Blundeston

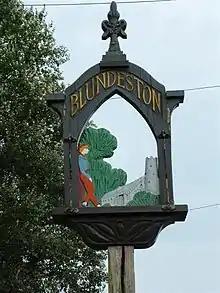
Blundeston village sign, featuring David Copperfield.

The character David Copperfield in the Charles Dickens novel of the same name was born at "Blundestone" and a number of local landmarks are referenced in the novel. It is not known whether Dickens ever visited Blundeston, but from letters he wrote he mentions choosing the name after seeing it on a signpost during a visit to Great Yarmouth. Road names such as Copperfield Terrace and Dickens Court reference the novel and on the village sign David is pictured looking towards the church. The "Plough Inn" has a plaque over its entrance that says "Barkis (the Carrier) from the novel David Copperfield by Charles Dickens, started from here"